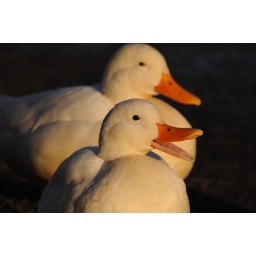
probably tired after been chased out of the water by the male swan who doesn't seem to like them